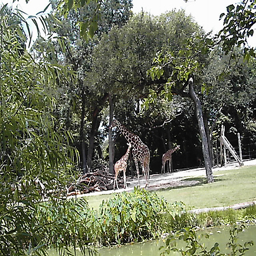
A family of giraffes seen under trees across the way
A group of giraffes standing by trees in grassy area.
Mother and child giraffe in tree-lined area of an animal park.
Three giraffes are grazing in a cluster of trees.
A trio of giraffes in a zoo environment.